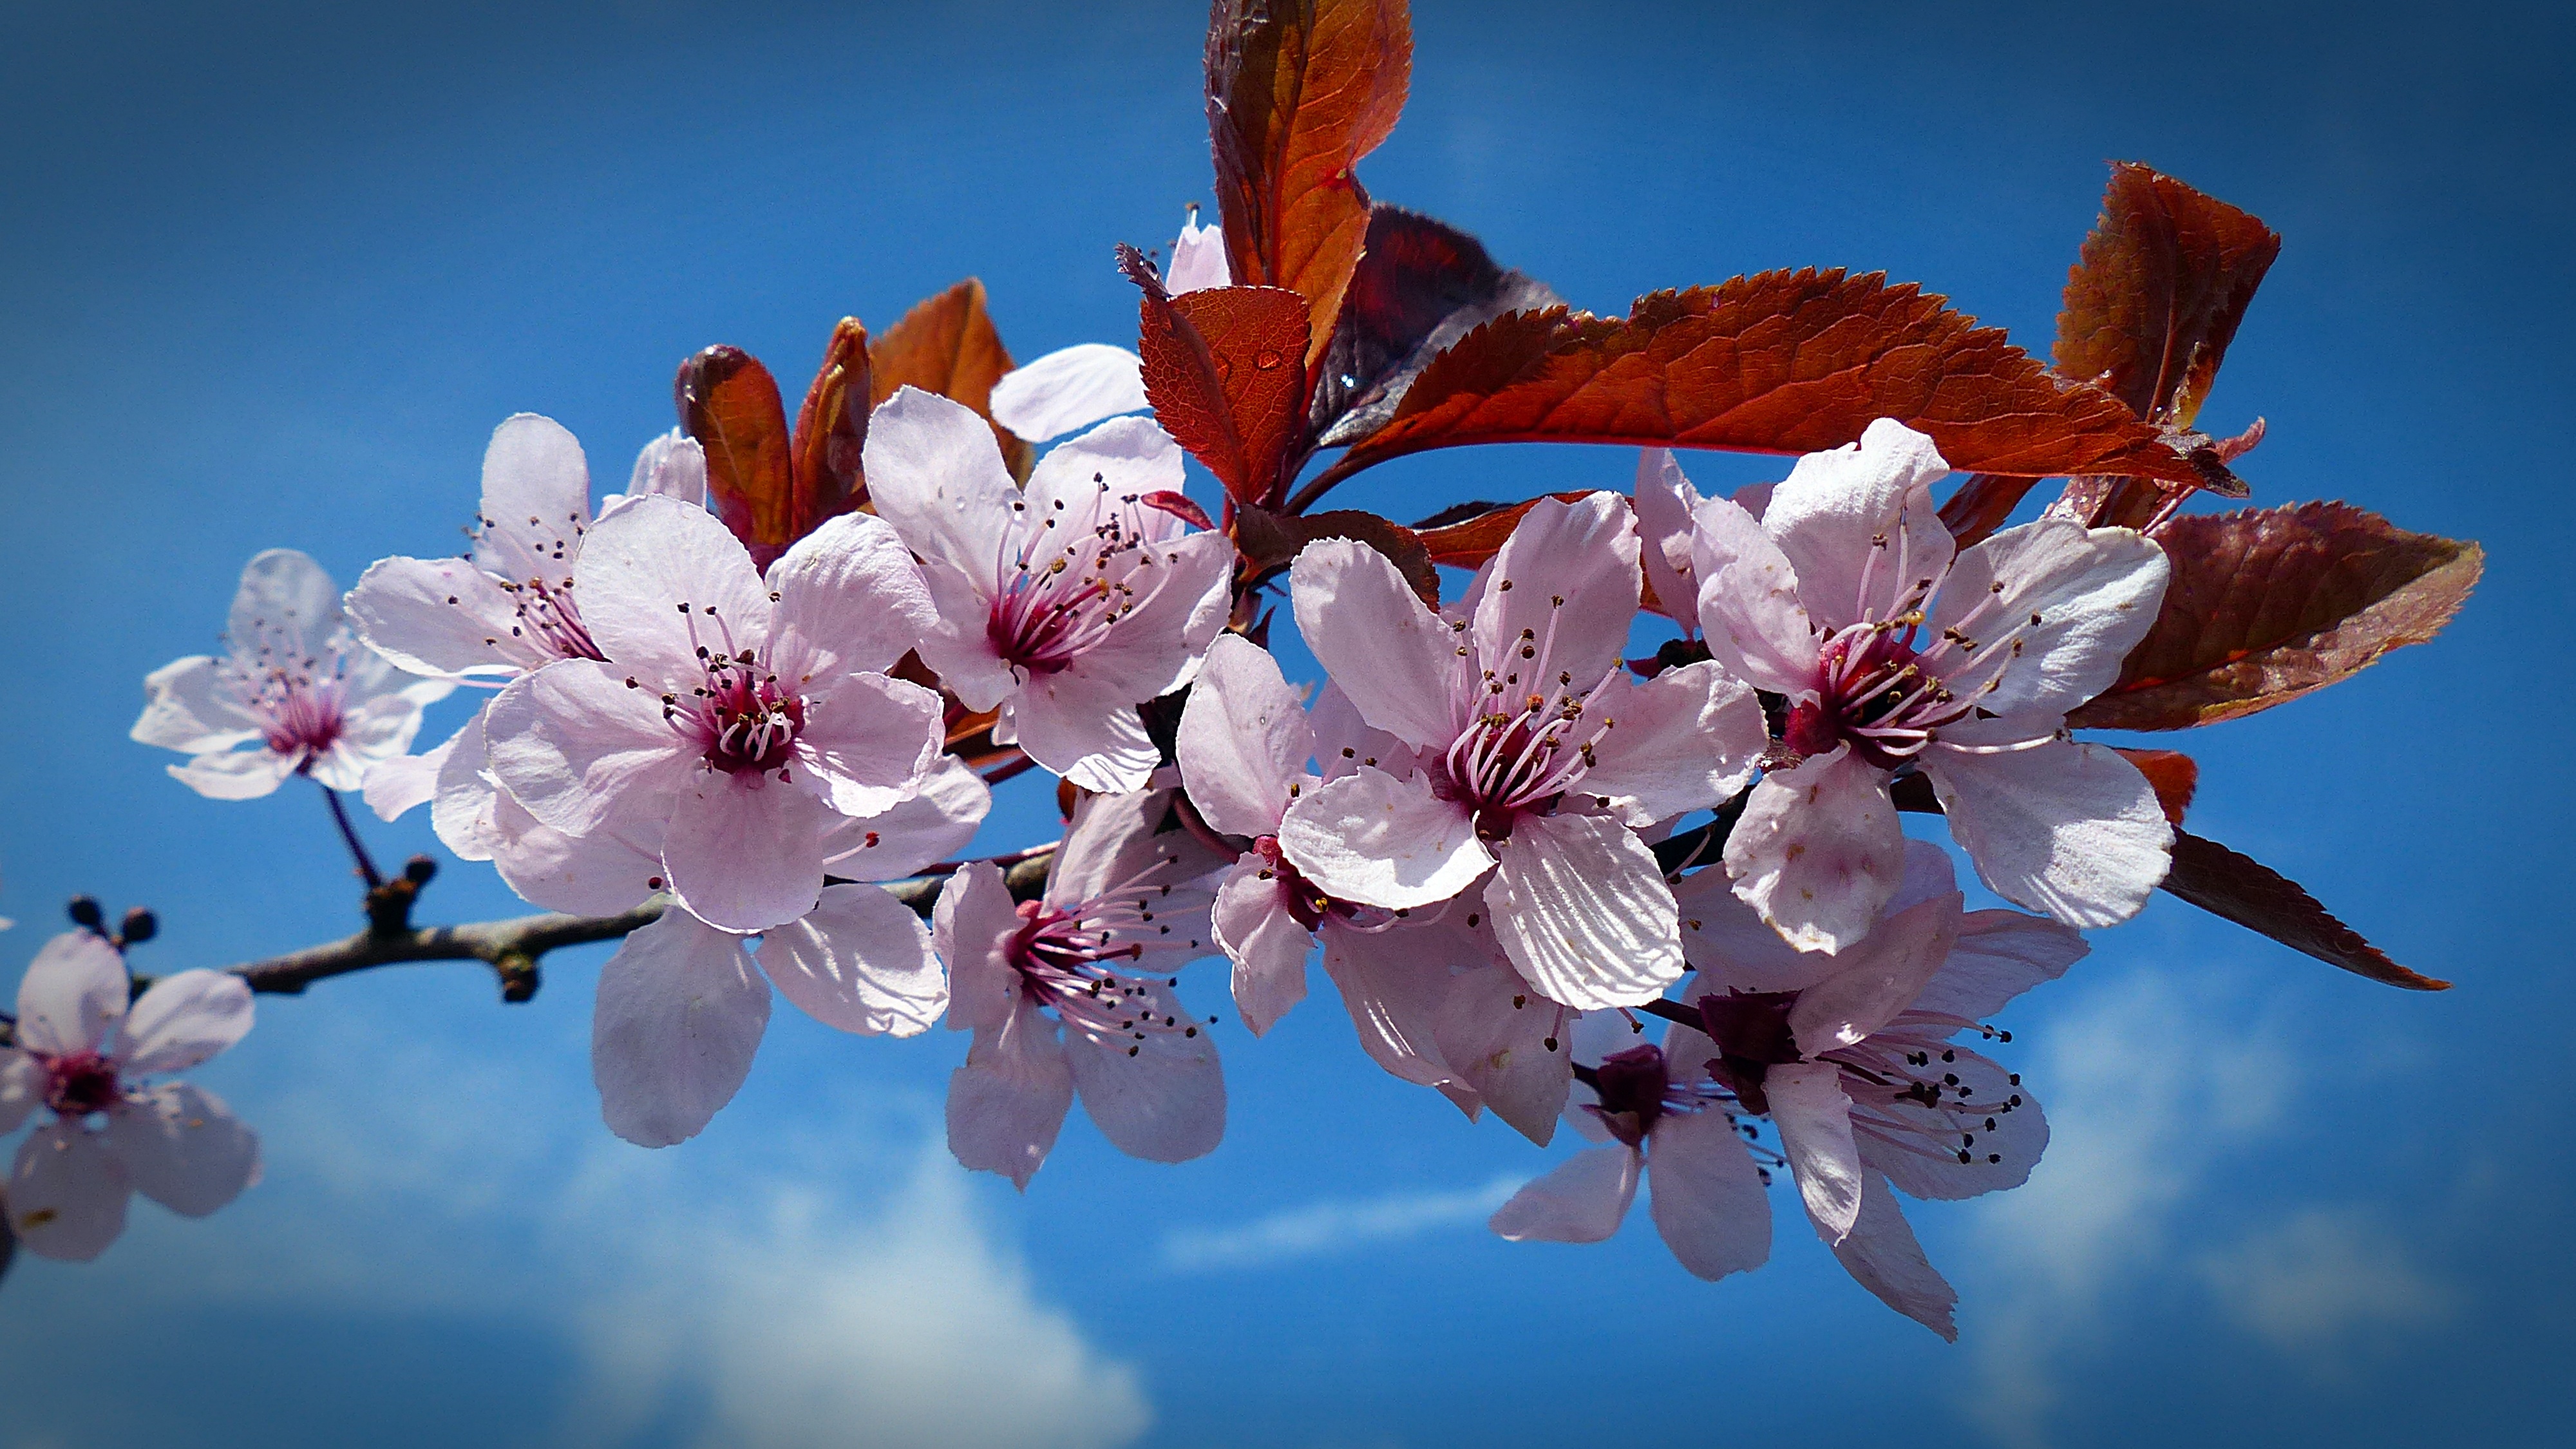
tree, branch, blossom, plant, sky, flower, petal, bloom, spring, produce, botany, blue, pink, flora, season, cherry blossom, close up, cherry, macro photography, japanese cherry, woody plant